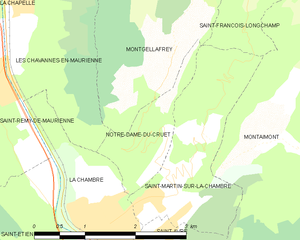
Carte des communes françaises